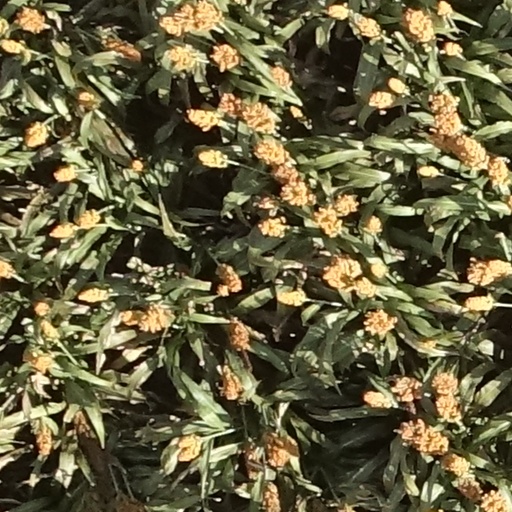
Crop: sorghum